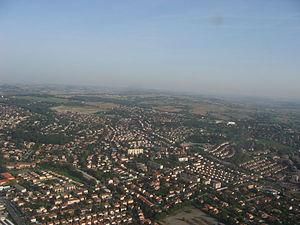
Balma est une commune française située dans la banlieue est de Toulouse, dans le département de la Haute-Garonne, en région Occitanie.